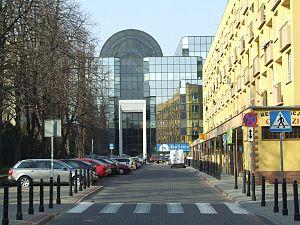
Varsovie est depuis 1596 la capitale de la Pologne et depuis 1999 le chef-lieu de la voïvodie de Mazovie. Elle est située sur la Vistule, à environ 320 km de la mer Baltique et des Carpates. Peuplée par plus d'1,8 million d'habitants, la capitale polonaise est aussi la plus grande ville du pays et la 8ᵉ plus grande de l'Union européenne. Varsovie se divise en dix-huit arrondissements.
La grande synagogue de Varsovie, aujourd'hui disparue, était la plus grande synagogue de Varsovie.